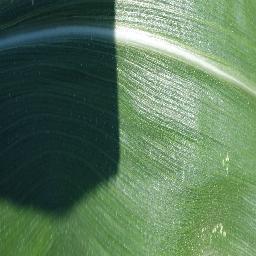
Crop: corn
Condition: (maize)_healthy